A Passage to India

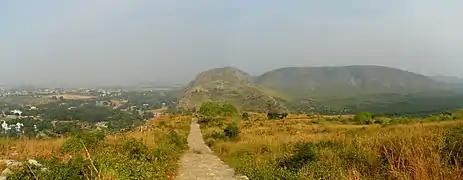
View of the Rajgir Hills, an inspiration for the fictional Marabar Hills.

"A Passage to India" is a reflection of Forster's visit to India in 1912–13 and his duration as private secretary to Tukojirao III, the Maharajah of Dewas Senior in 1921–22. He dedicated the book to his friend Ross Masood.